Fort Young (Dominica)

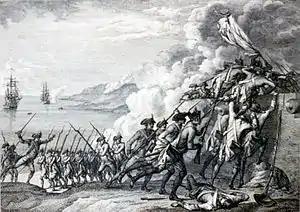
Illustration of French troops attacking British fort on Dominica

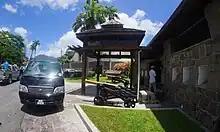
Cannons at Fort Young Hotel entrance

In 1778, the French successfully invaded Dominica and capturing multiple forts including Fort Young, and overtaking the island. During this second occupation by the French, the fort's name was changed to "Fort de La Reine". Additions were made to the fort, including improvements to the barracks, storeroom, and ramparts. Dominica remained controlled by the French until 1784. The island was returned to British control under the terms of the Treaty of Paris. On the January 10, 1784, a cannon salute was fired from Fort Young as Governor John Orde arrived via frigate to retake possession of Dominica.